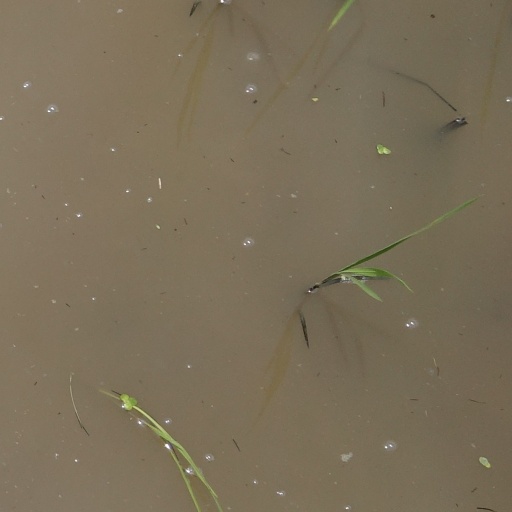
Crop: rice